Charles Herbert Garvin

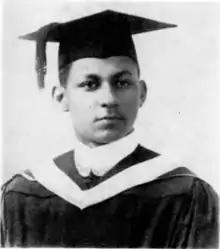
College graduation, 1911

Garvin's years at Howard reveal his civic commitment. He became an active member of the Alpha Phi Alpha fraternity. Alpha Phi Alpha was founded in 1906 and has produced a line of highly successful and innovative graduates, such as Martin Luther King Jr., Jesse Owens, W.E.B. Du Bois, and United Nations Ambassador Andrew Young. From 1911 to 1912, Garvin served as the General Secretary and Executive Director of Alpha Phi Alpha. In 1912, Garvin attended and was elected as the fourth president of Alpha Phi Alpha at the fourth annual convention in Ann Arbor, Michigan. He served two terms as president, between 1912 and 1914.